Sara Luzita

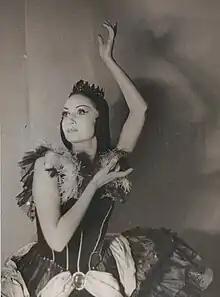
Luzita in 1948

Sara Luzita ( Jacobs, 11 August 1922 – 14 February 2025) was a British dancer who specialised in ballet and Spanish dancing. She was a soloist for the Ballet Rambert (now Rambert Dance Company), performing in the West End, the international stage and on screen, including the films "Moulin Rouge" and "Oh... Rosalinda!!".